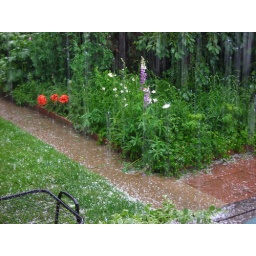
Backyard sidewalk with flowers getting hit by hard rain and hail